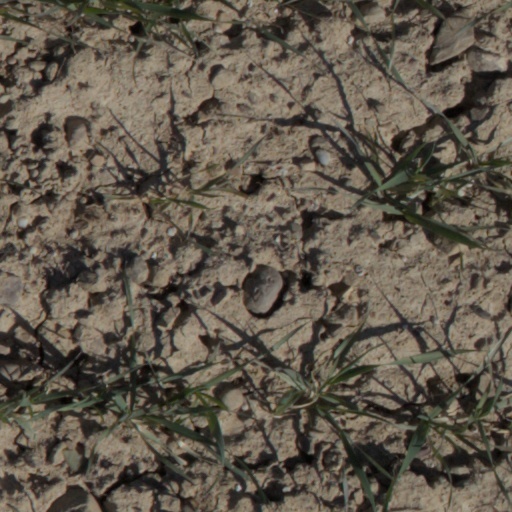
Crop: wheat